Gray Davis

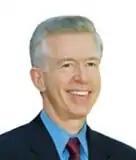
Davis as Lieutenant Governor

In 1986, Davis ran against six other contenders in the race for State Controller; several of those candidates, including Democrat John Garamendi and Republican Bill Campbell, were arguably better known at the time. Davis won the election and served as State Controller for eight years until 1995. As California's chief fiscal officer, he saved taxpayers more than half a billion dollars by cracking down on Medi-Cal fraud, rooting out government waste and inefficiency and exposing the misuse of public funds. He was the first controller to withhold paychecks from all state elected officials, including himself, until the governor and the Legislature passed an overdue budget. He also found and returned more than $1.8 billion in unclaimed property to California citizens, including forgotten bank accounts, insurance settlements and stocks.